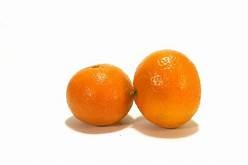
Label: mandarine